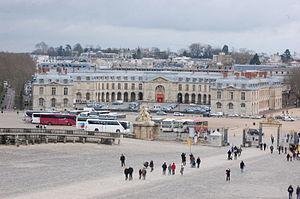
La Grande Écurie du château de Versailles, prise depuis le pavillon Dufour.
Cet article recense les monuments historiques français classés en 1913.
Cet article recense les monuments historiques de Versailles, en France.
La Grande Écurie est un bâtiment qui se trouve à Versailles, sur la place d'Armes, en face du château, entre les avenues de Saint-Cloud et de Paris. Constituant avec la Petite Écurie les Écuries royales, elle a été construite sous la direction de l'architecte Jules Hardouin-Mansart et achevée en 1682.